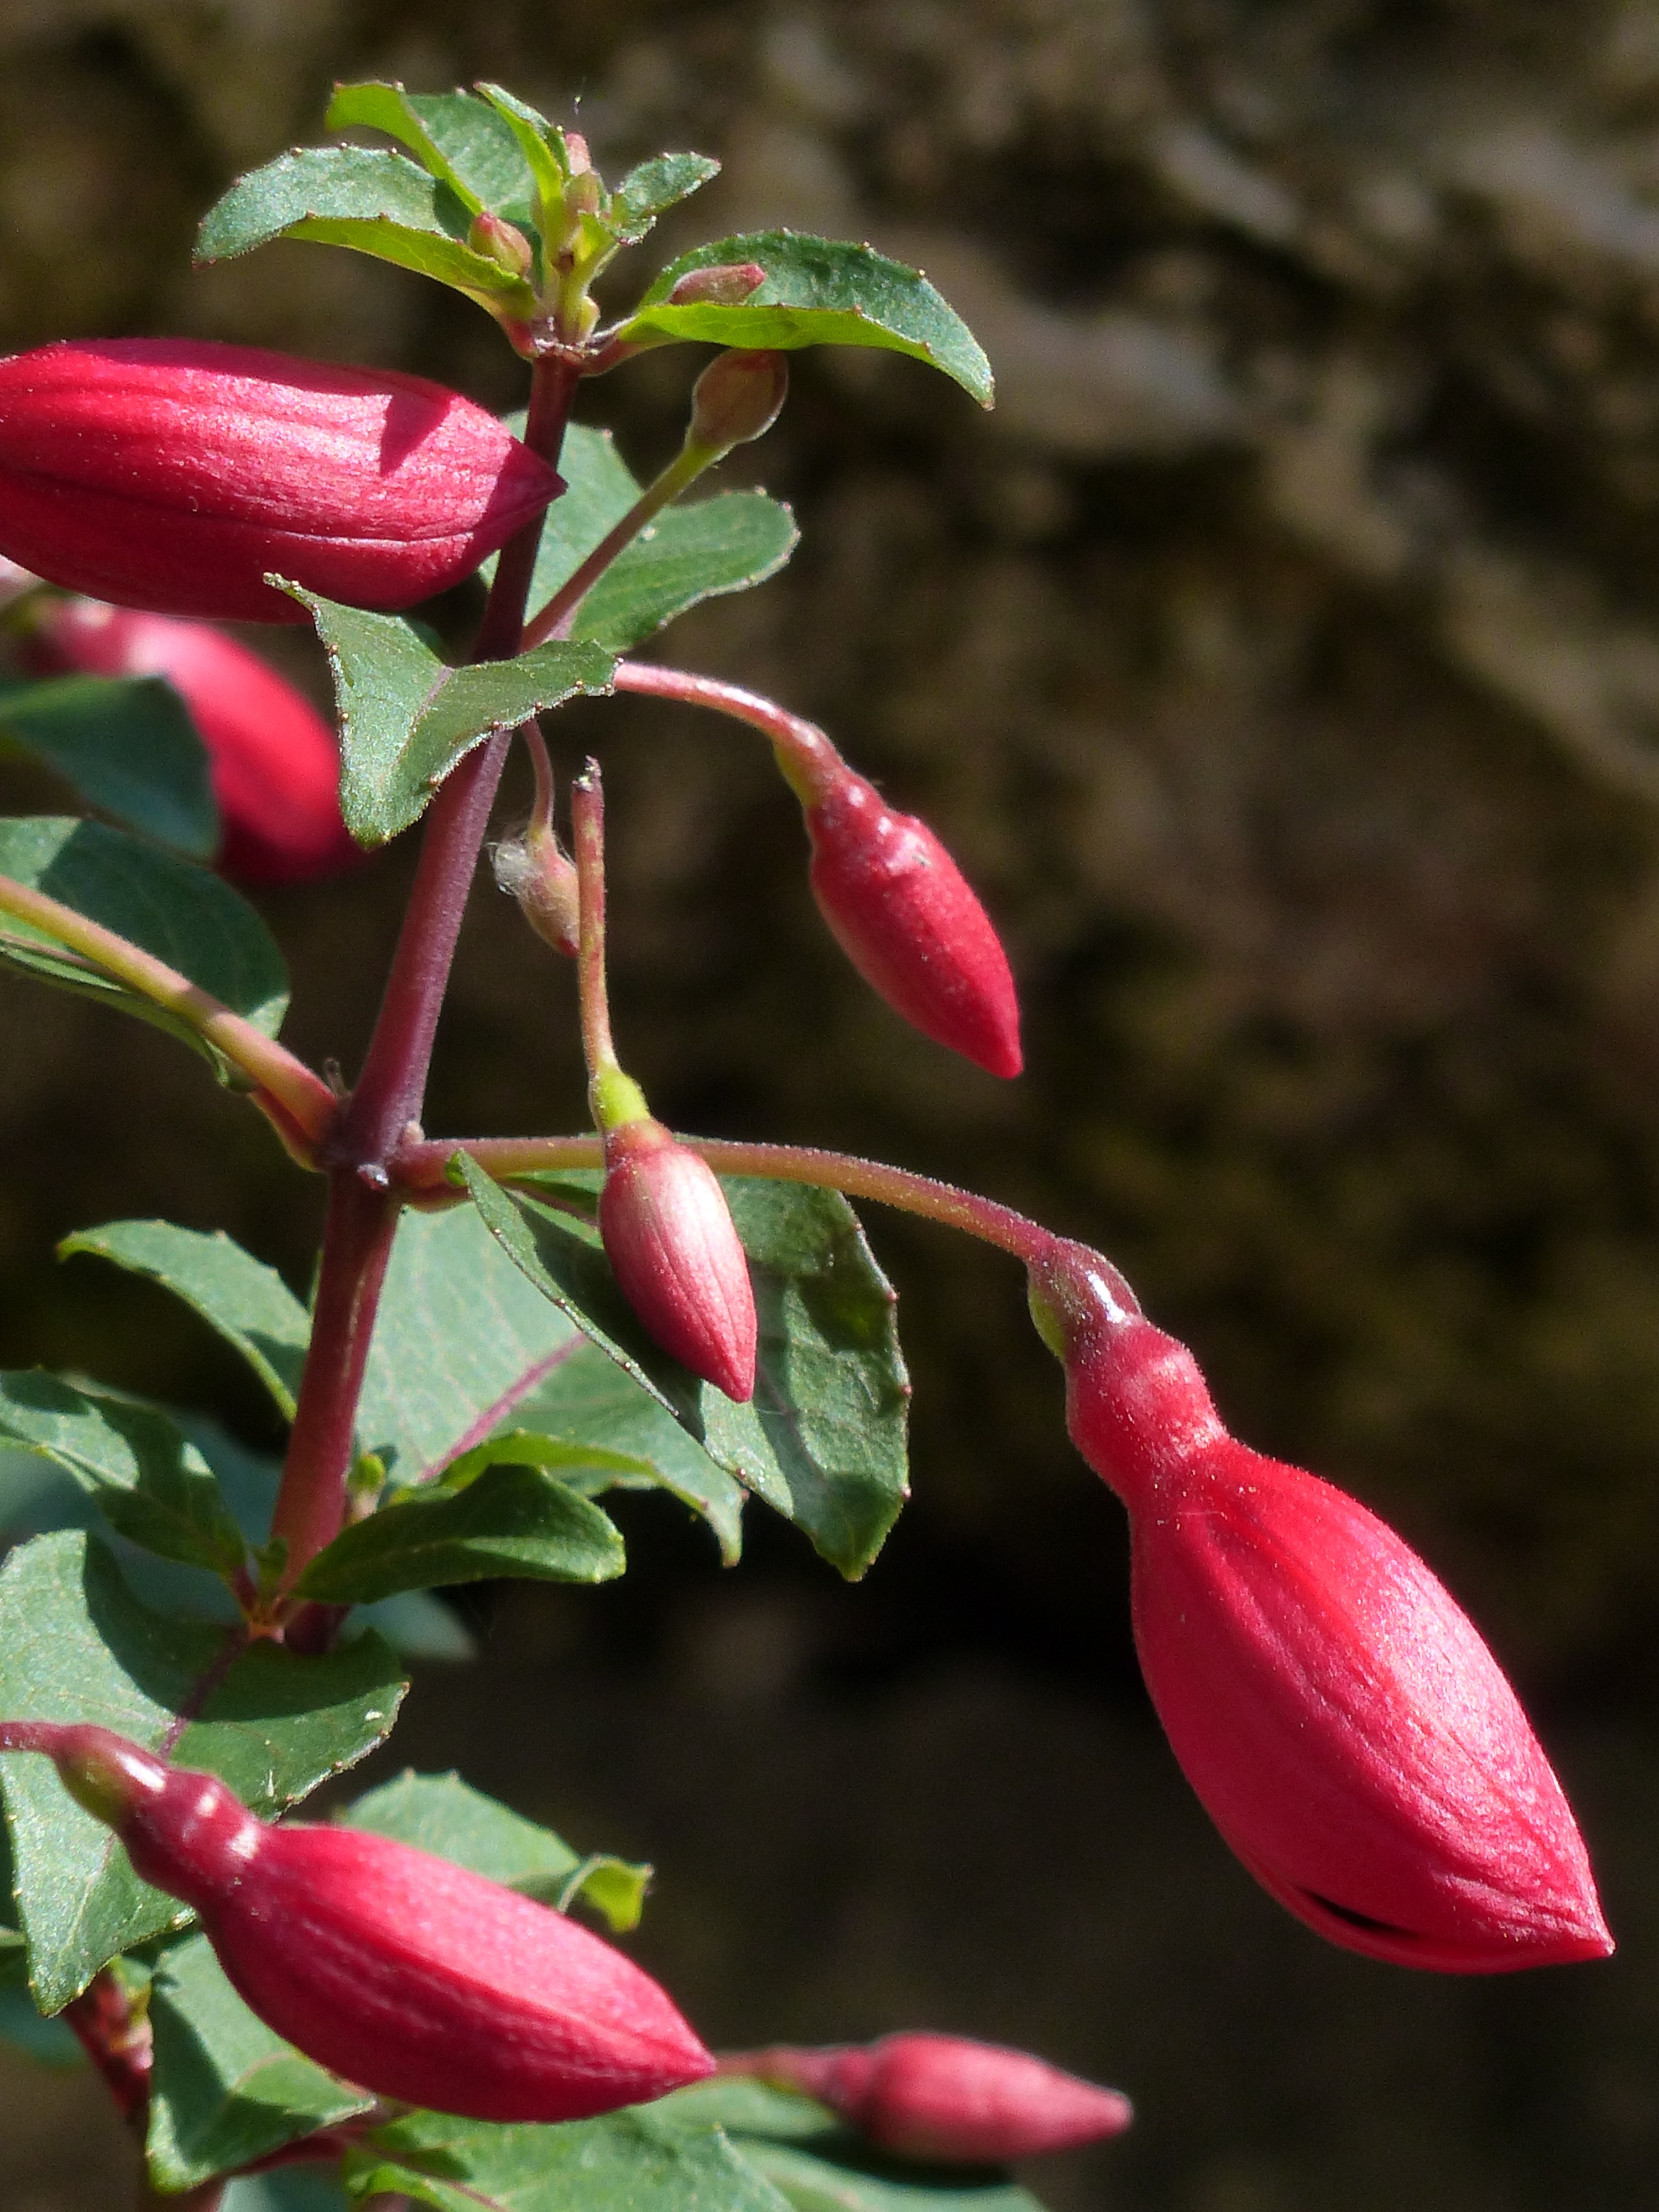
blossom, plant, leaf, flower, petal, red, botany, flora, wildflower, shrub, bright, fuchsia, bud, macro photography, ornamental plant, flowering plant, container plant, evening primrose greenhouse, onagraceae, gartenstaude, land plant